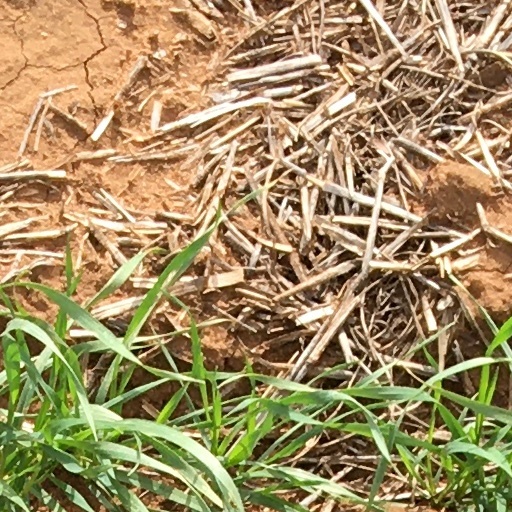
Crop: wheat